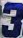
Number: 3